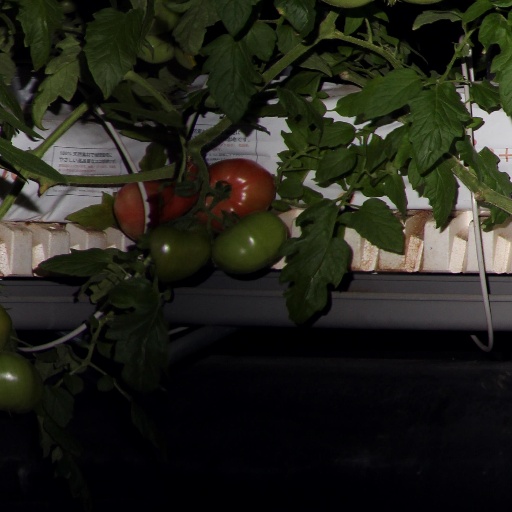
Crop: tomato